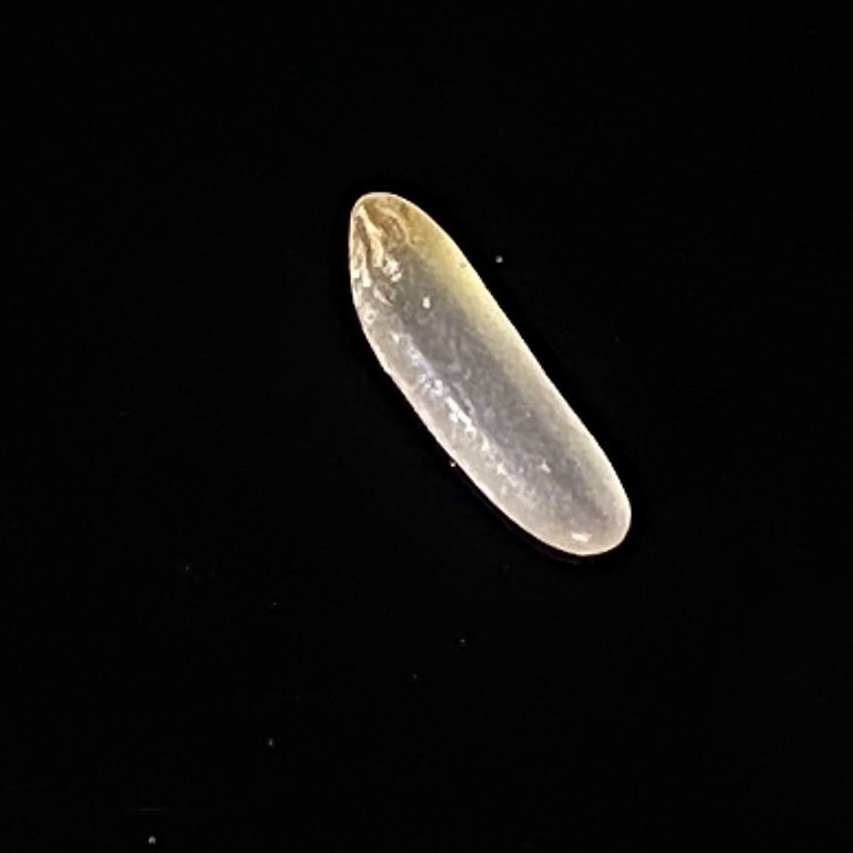
Rice variety: Jirashail